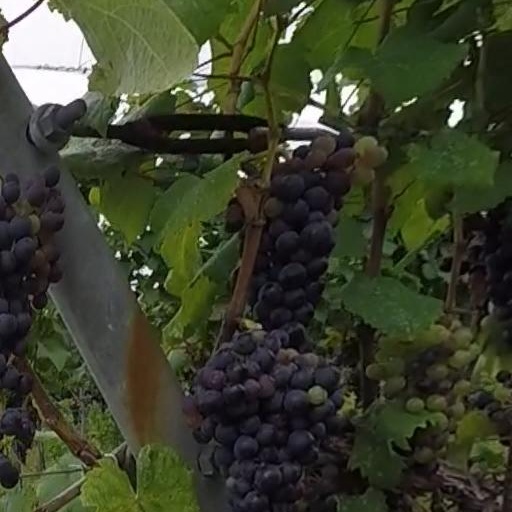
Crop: grape